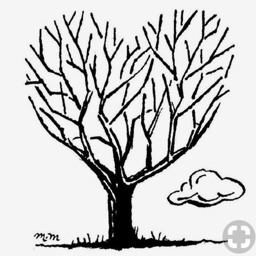
add pictures to each branch